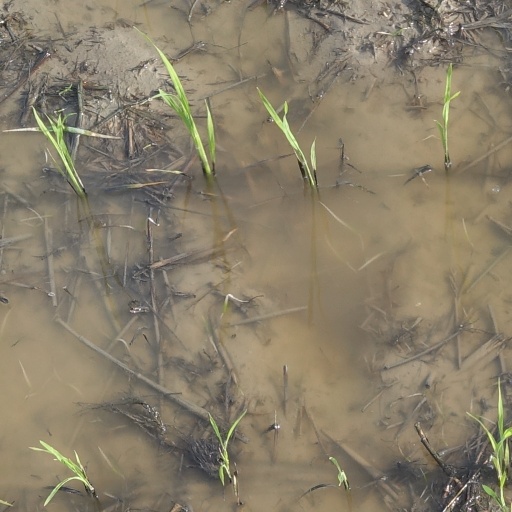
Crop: rice